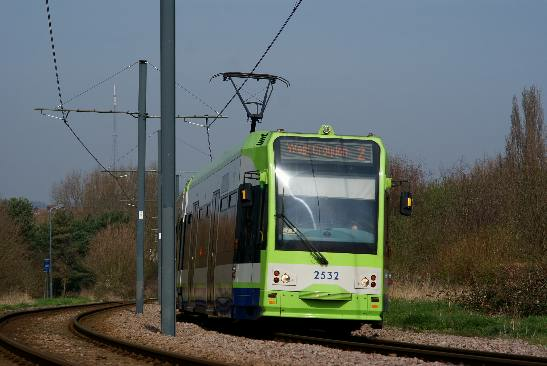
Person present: No